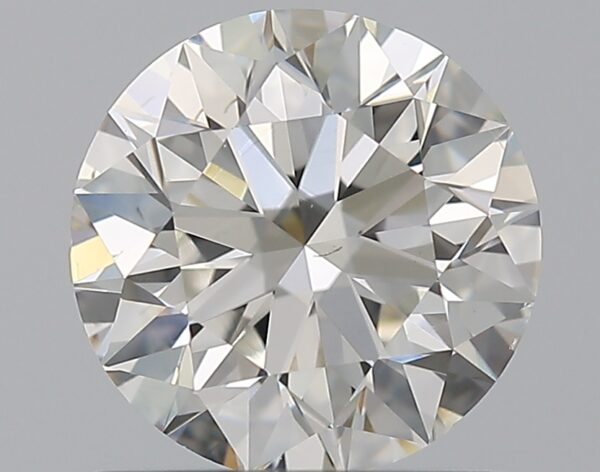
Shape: round
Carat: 1
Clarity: VS2
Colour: H
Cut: EX
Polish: EX
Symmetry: EX
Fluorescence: N
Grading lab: GIA
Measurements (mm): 6.33 x 6.37 x 3.99